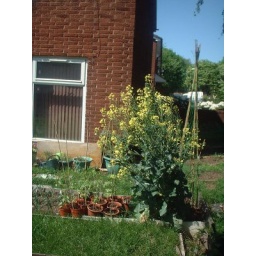
kale flowers, tomato plants, standing in bed 1 - taken 15-5-08